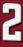
Number: 2